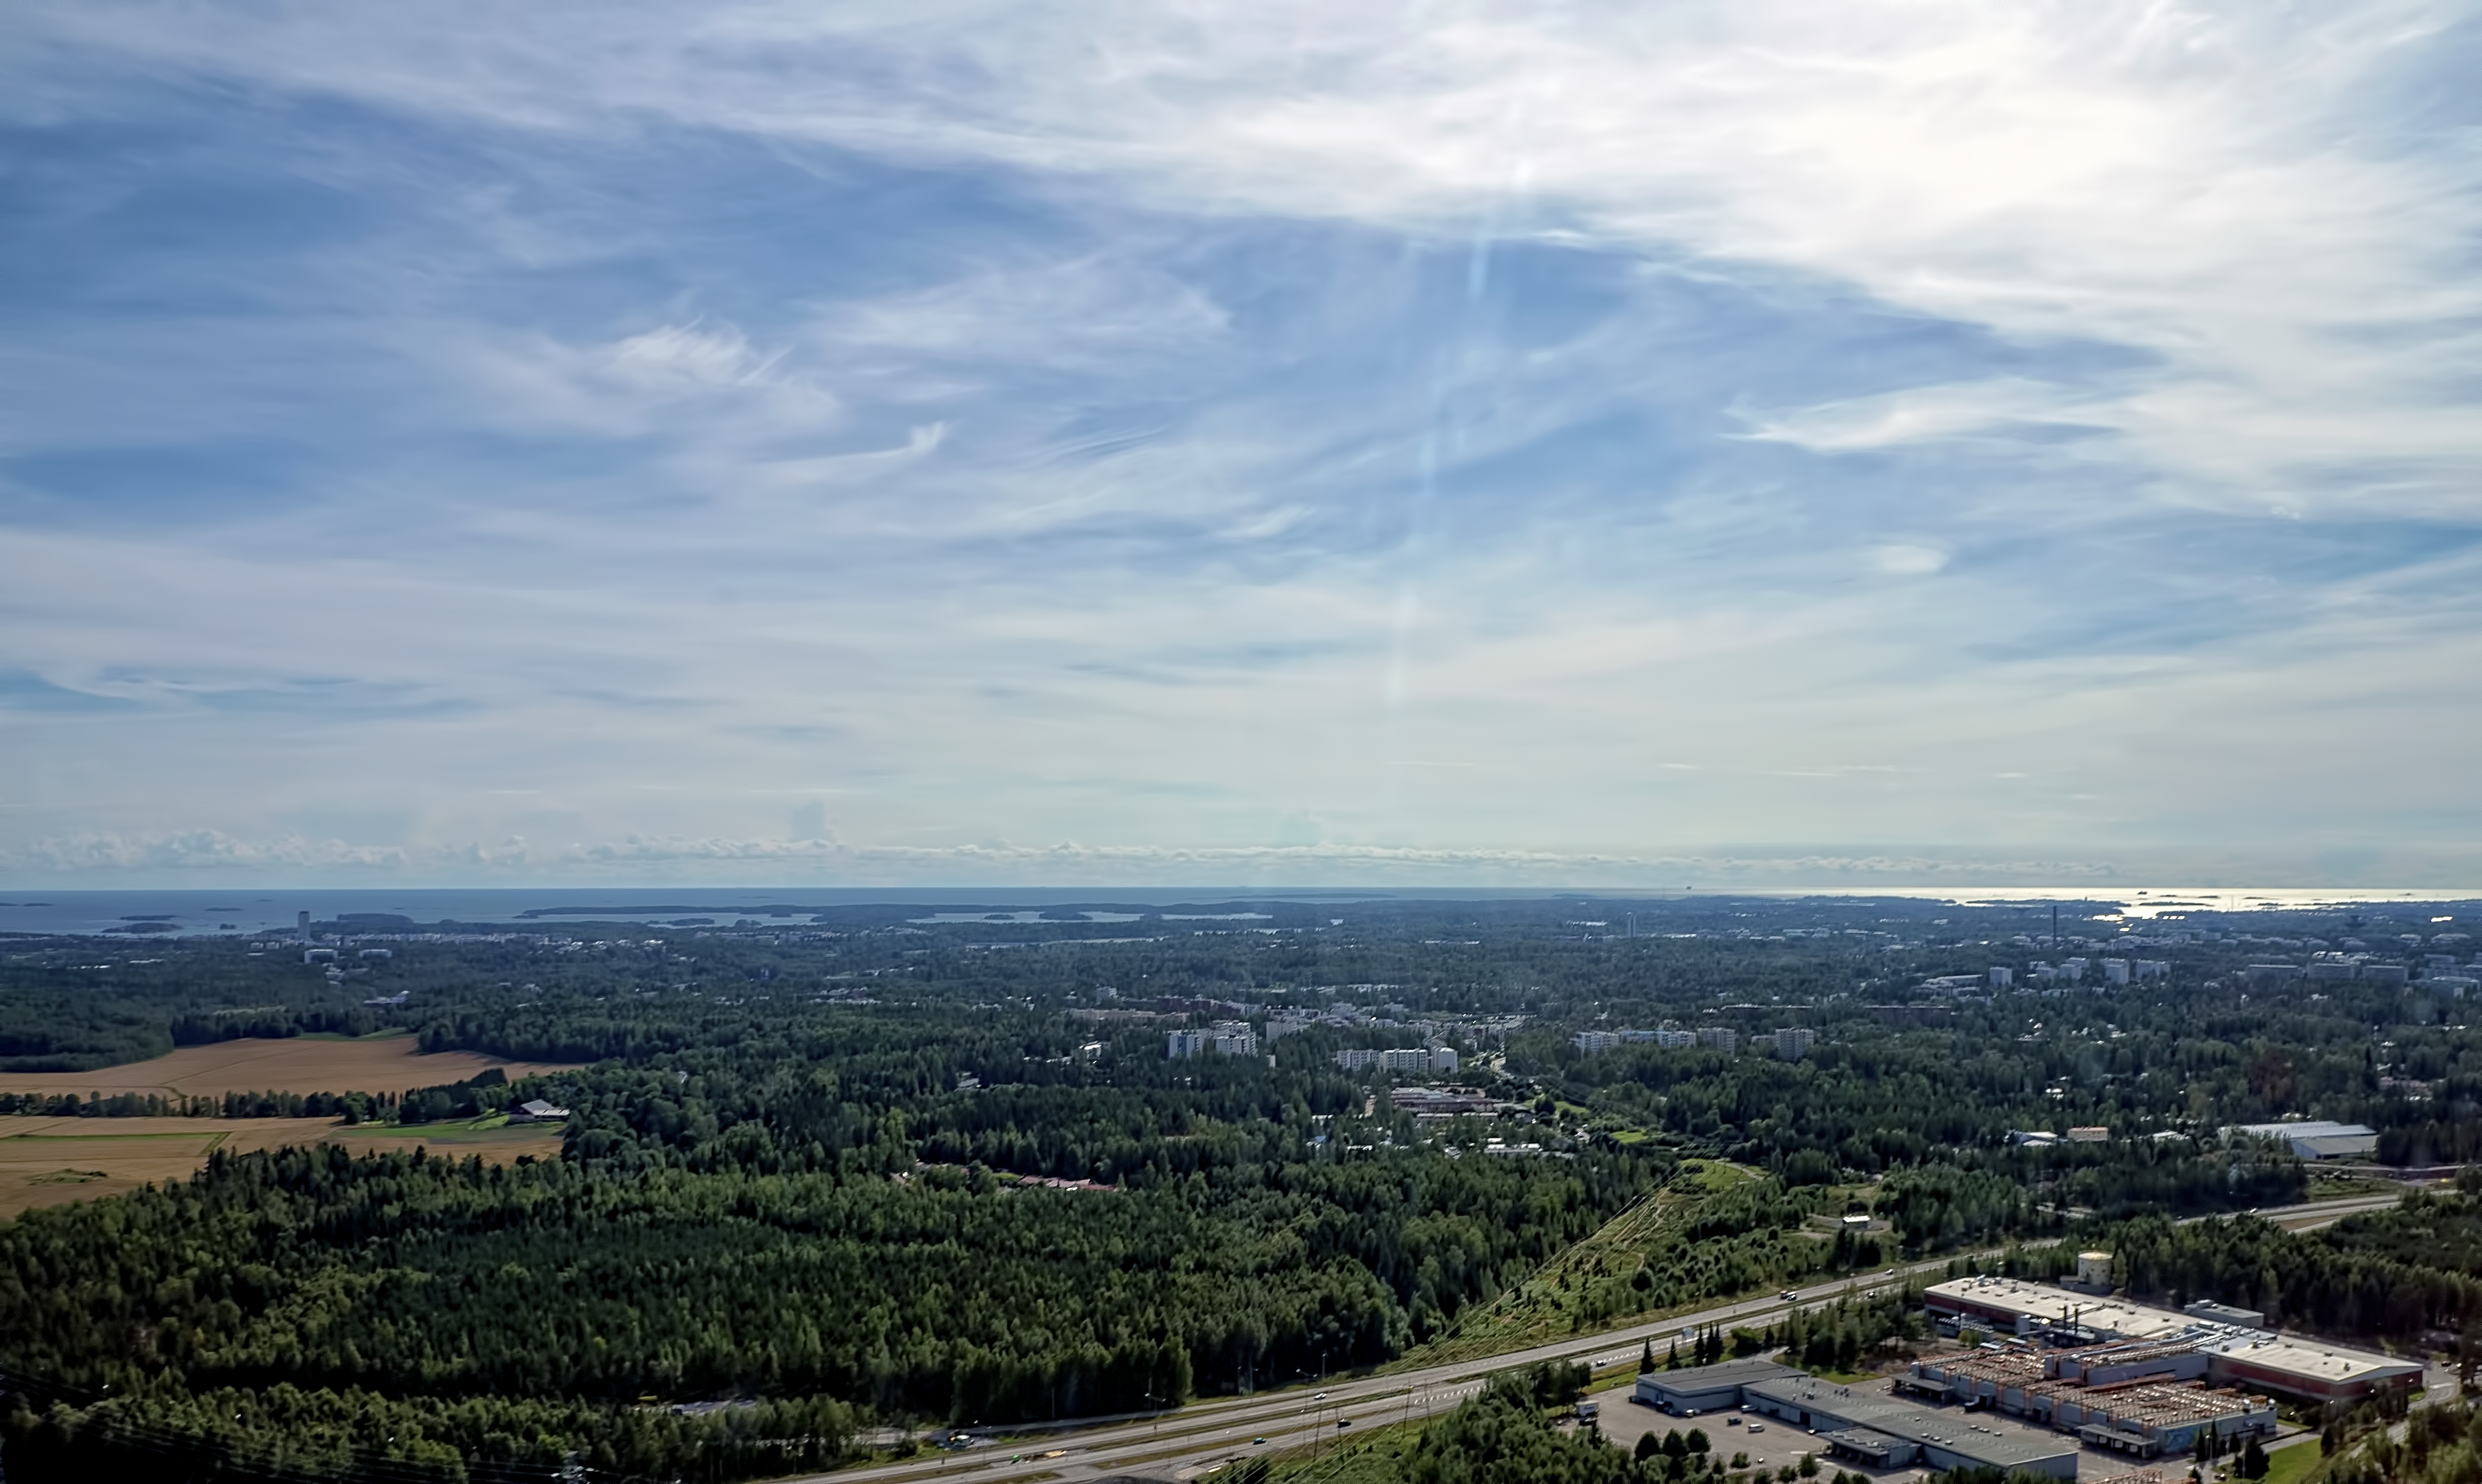
landscape, sea, coast, horizon, mountain, cloud, sky, skyline, field, hill, view, cityscape, panorama, helicopter, plain, south, finland, gulf, from, towards, vantaa, rural area, bird's eye view, aerial photography, residential area, atmosphere of earth